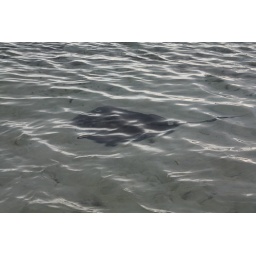
A large stingray in shallow water on the beach of Old Bahama Bay in the early morning.